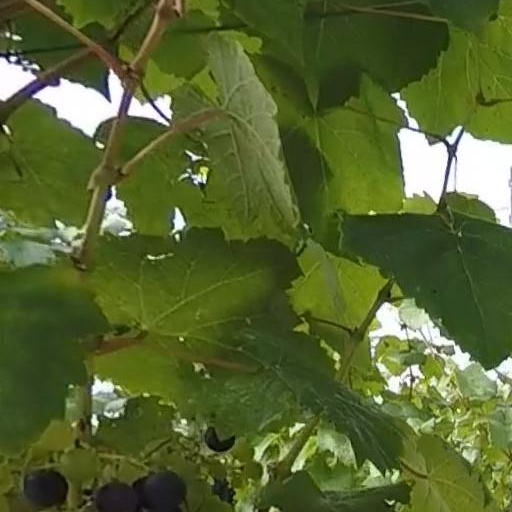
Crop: grape